Lina Franziska Fehrmann

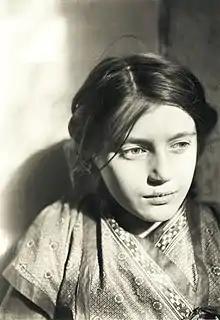
Portrait of Lina Franziska Fehrmann by Ernst Ludwig Kirchner

Lina Franziska Fehrmann (born in Dresden on 11 October 1900; died 10 June 1950) was an artist model generally called Fränzi and associated with Die Brücke. Her role in their work has occasionally been deemed unsettling.